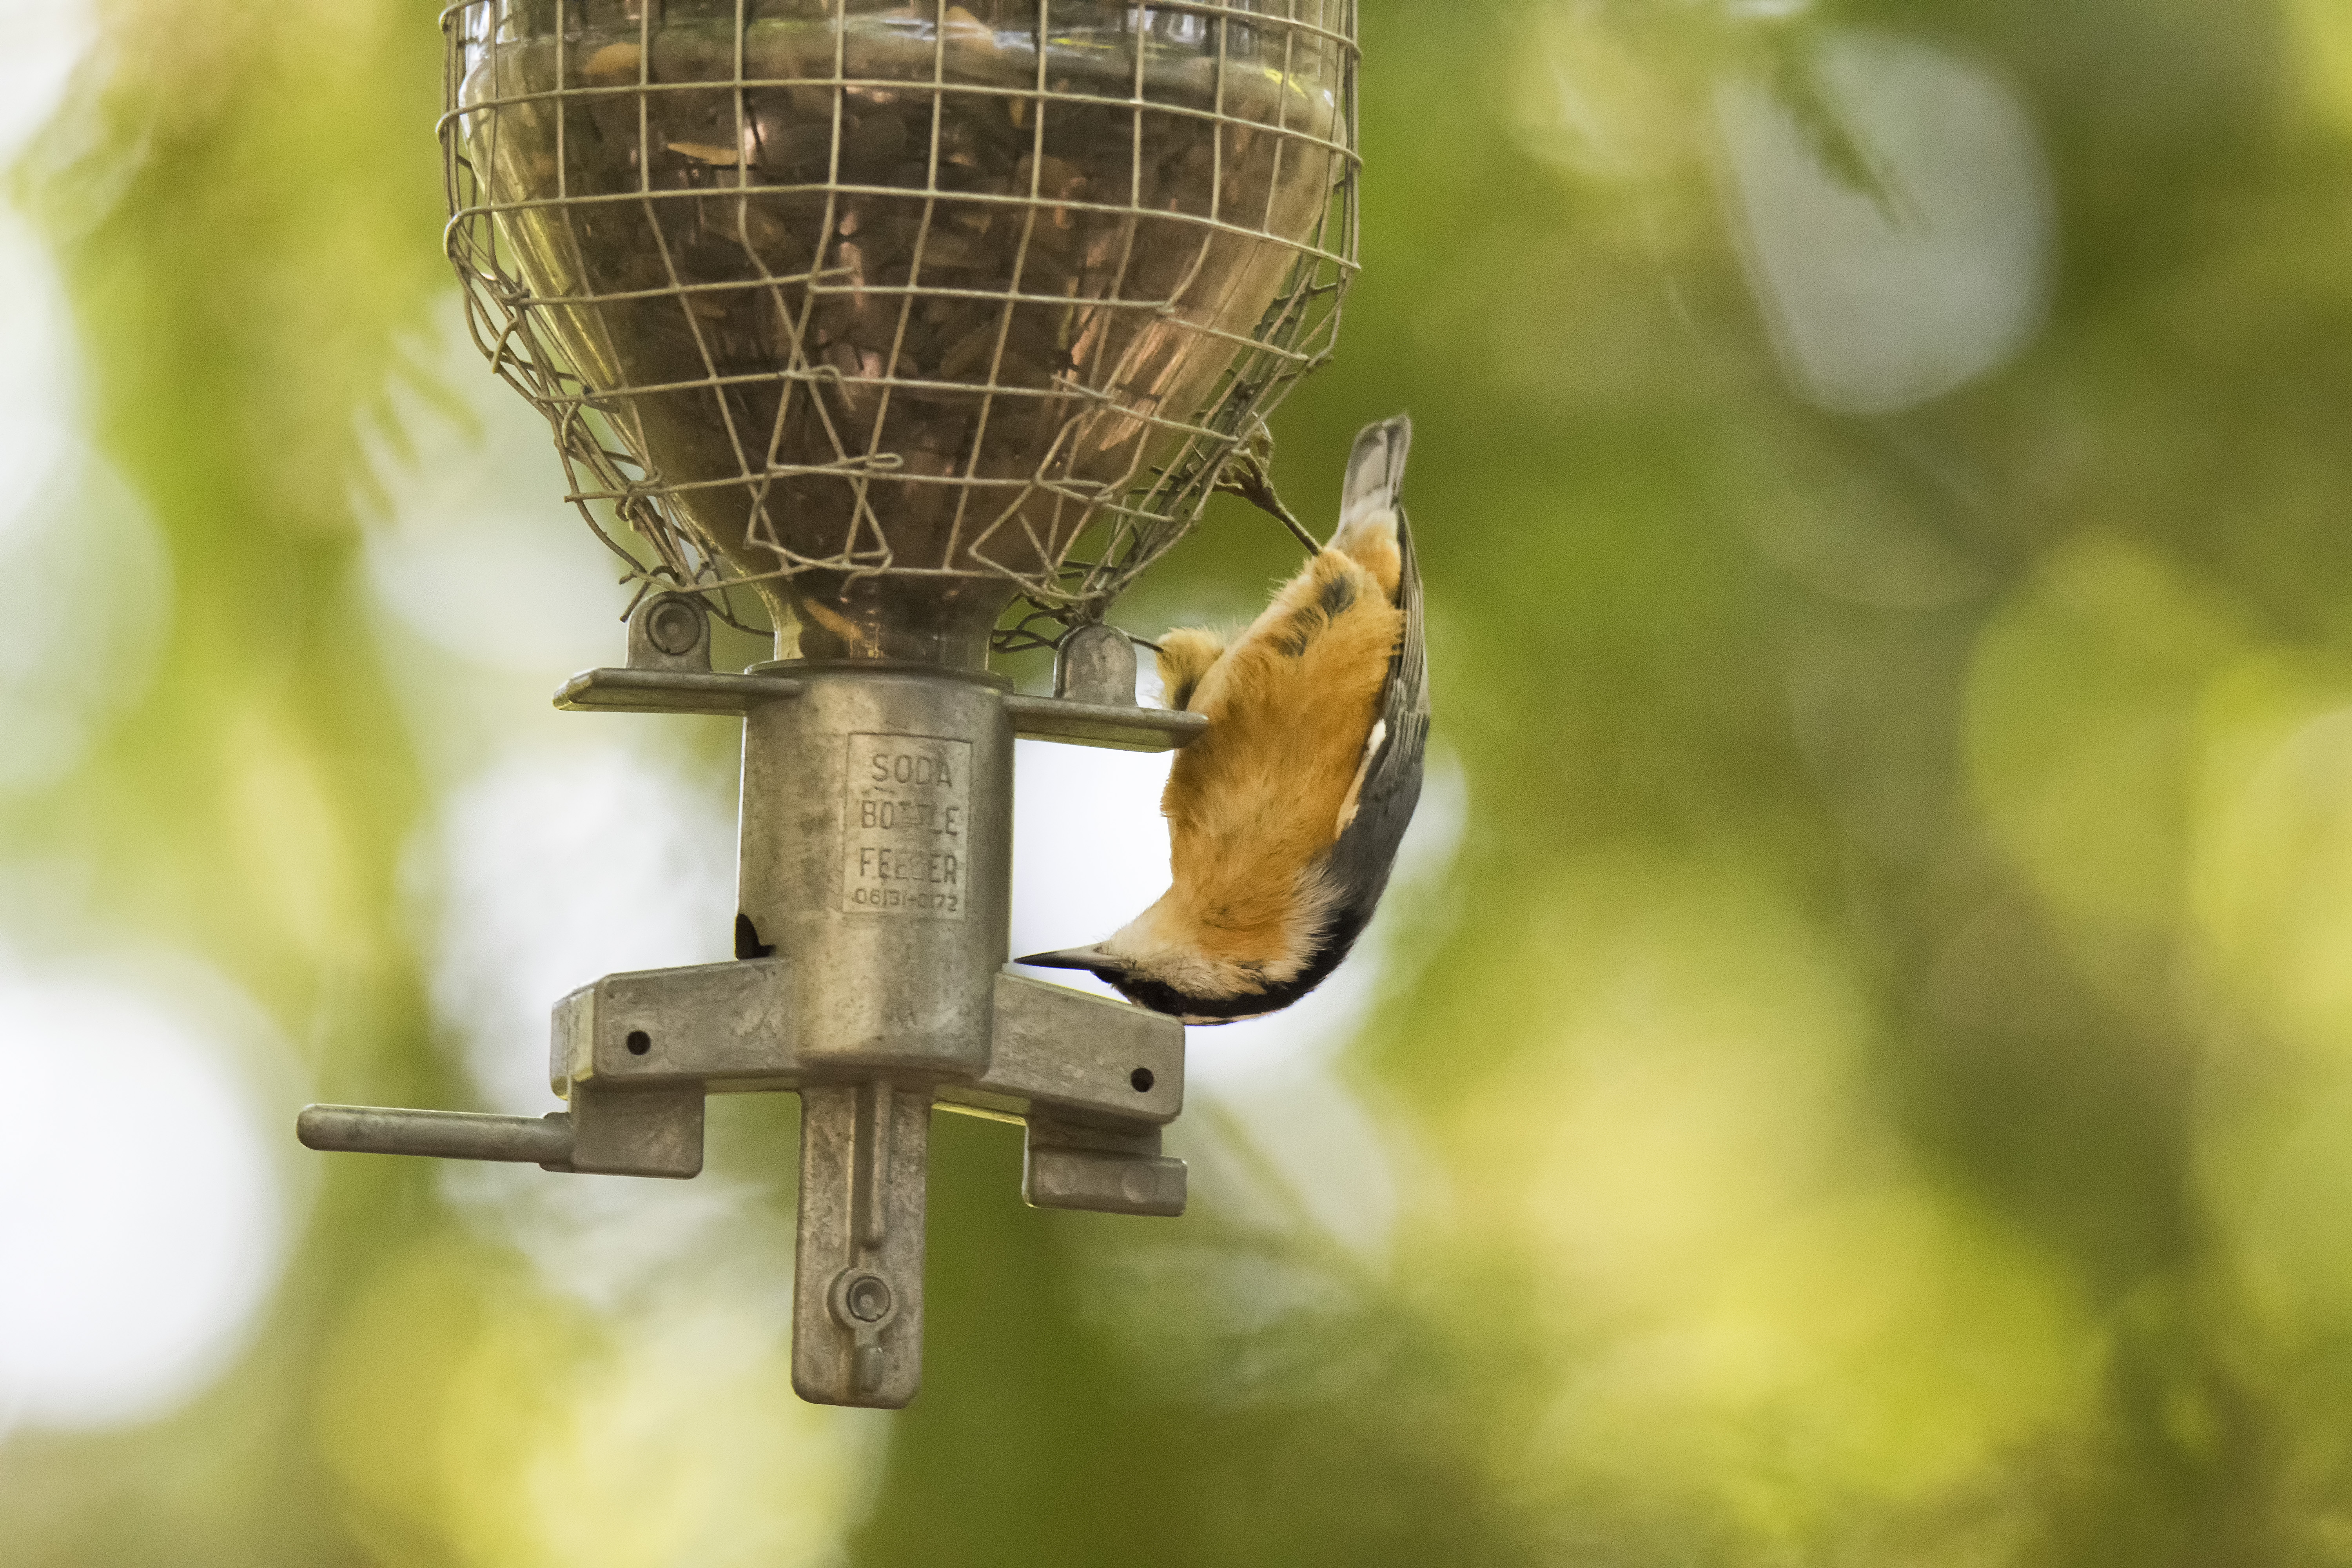
branch, bird, green, red, fauna, close up, canada, a, quebec, sherbrooke, oiseau, sittelle, poitrine, rousse, breasted, nuthatch, macro photography